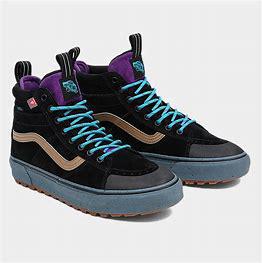
Brand: Vans
Model: UA SK8 Hi